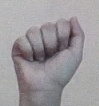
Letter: saad